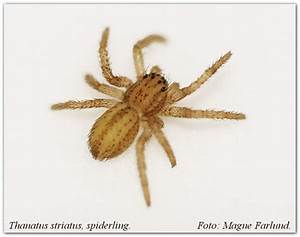
Label: ragno